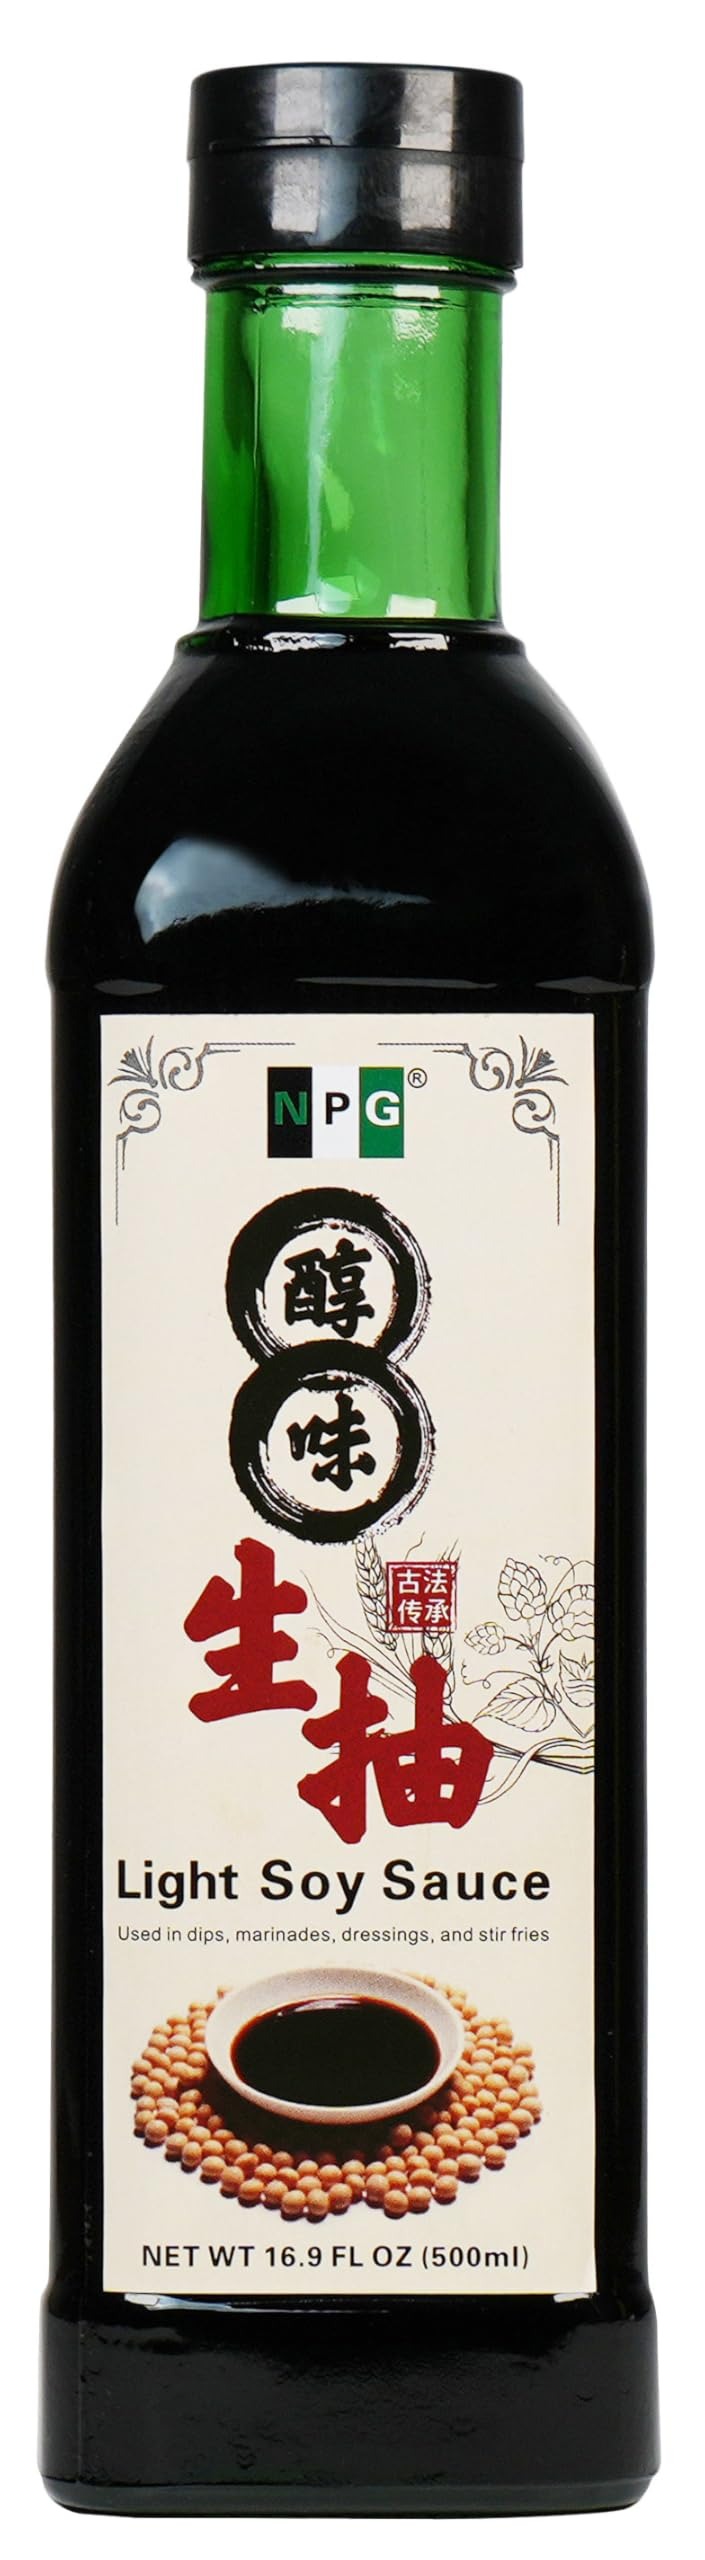
Item Name: NPG Premium Light Soy Sauce 16.9 Fl Oz, Tamari Lite Dipping Sauce for Sushi, Sashimi, Fish, Dumplings, Noodles, Meat Marinades
Bullet Point 1: Contains Soybean and Wheat, 100% natural, pure ingredients: water, soybean, wheat, salt, caramel; no additives or preservatives, fillers free, vegan, Non GMO
Bullet Point 2: Natural ingredients, no additives or preservatives, fillers free, vegan, Non-GMO
Bullet Point 3: Low-sodium dipping sauce/condiment for dumplings, noodles, Kimbap, and beyond
Bullet Point 4: Much less sodium than dark soy sauce to marinate meat, fish, seafood, and cooking
Bullet Point 5: Packed in a glass bottle for optimal quality soy sauce
Product Description: NPG Premium Light Soy Sauce 16.9 Oz, Tamari Lite Dipping Sauce for Sushi, Sashimi, Fish, Dumplings, Noodles, Meat Marinades
Value: 16.9
Unit: Fl Oz

Price: 12.95